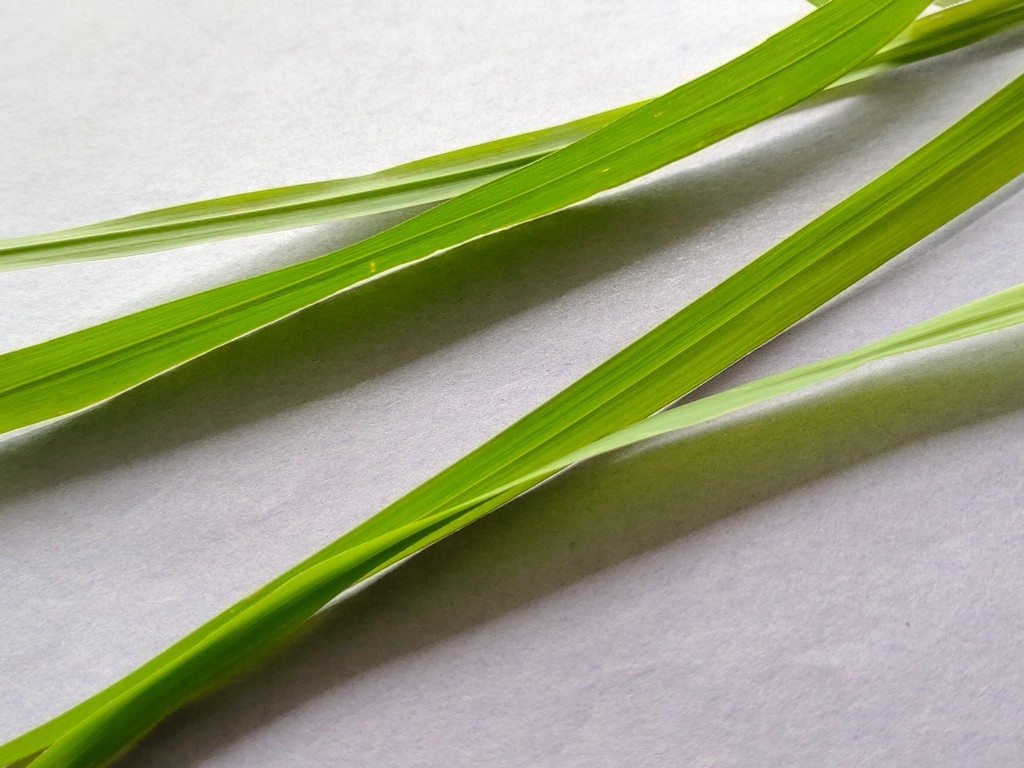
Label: Healthy